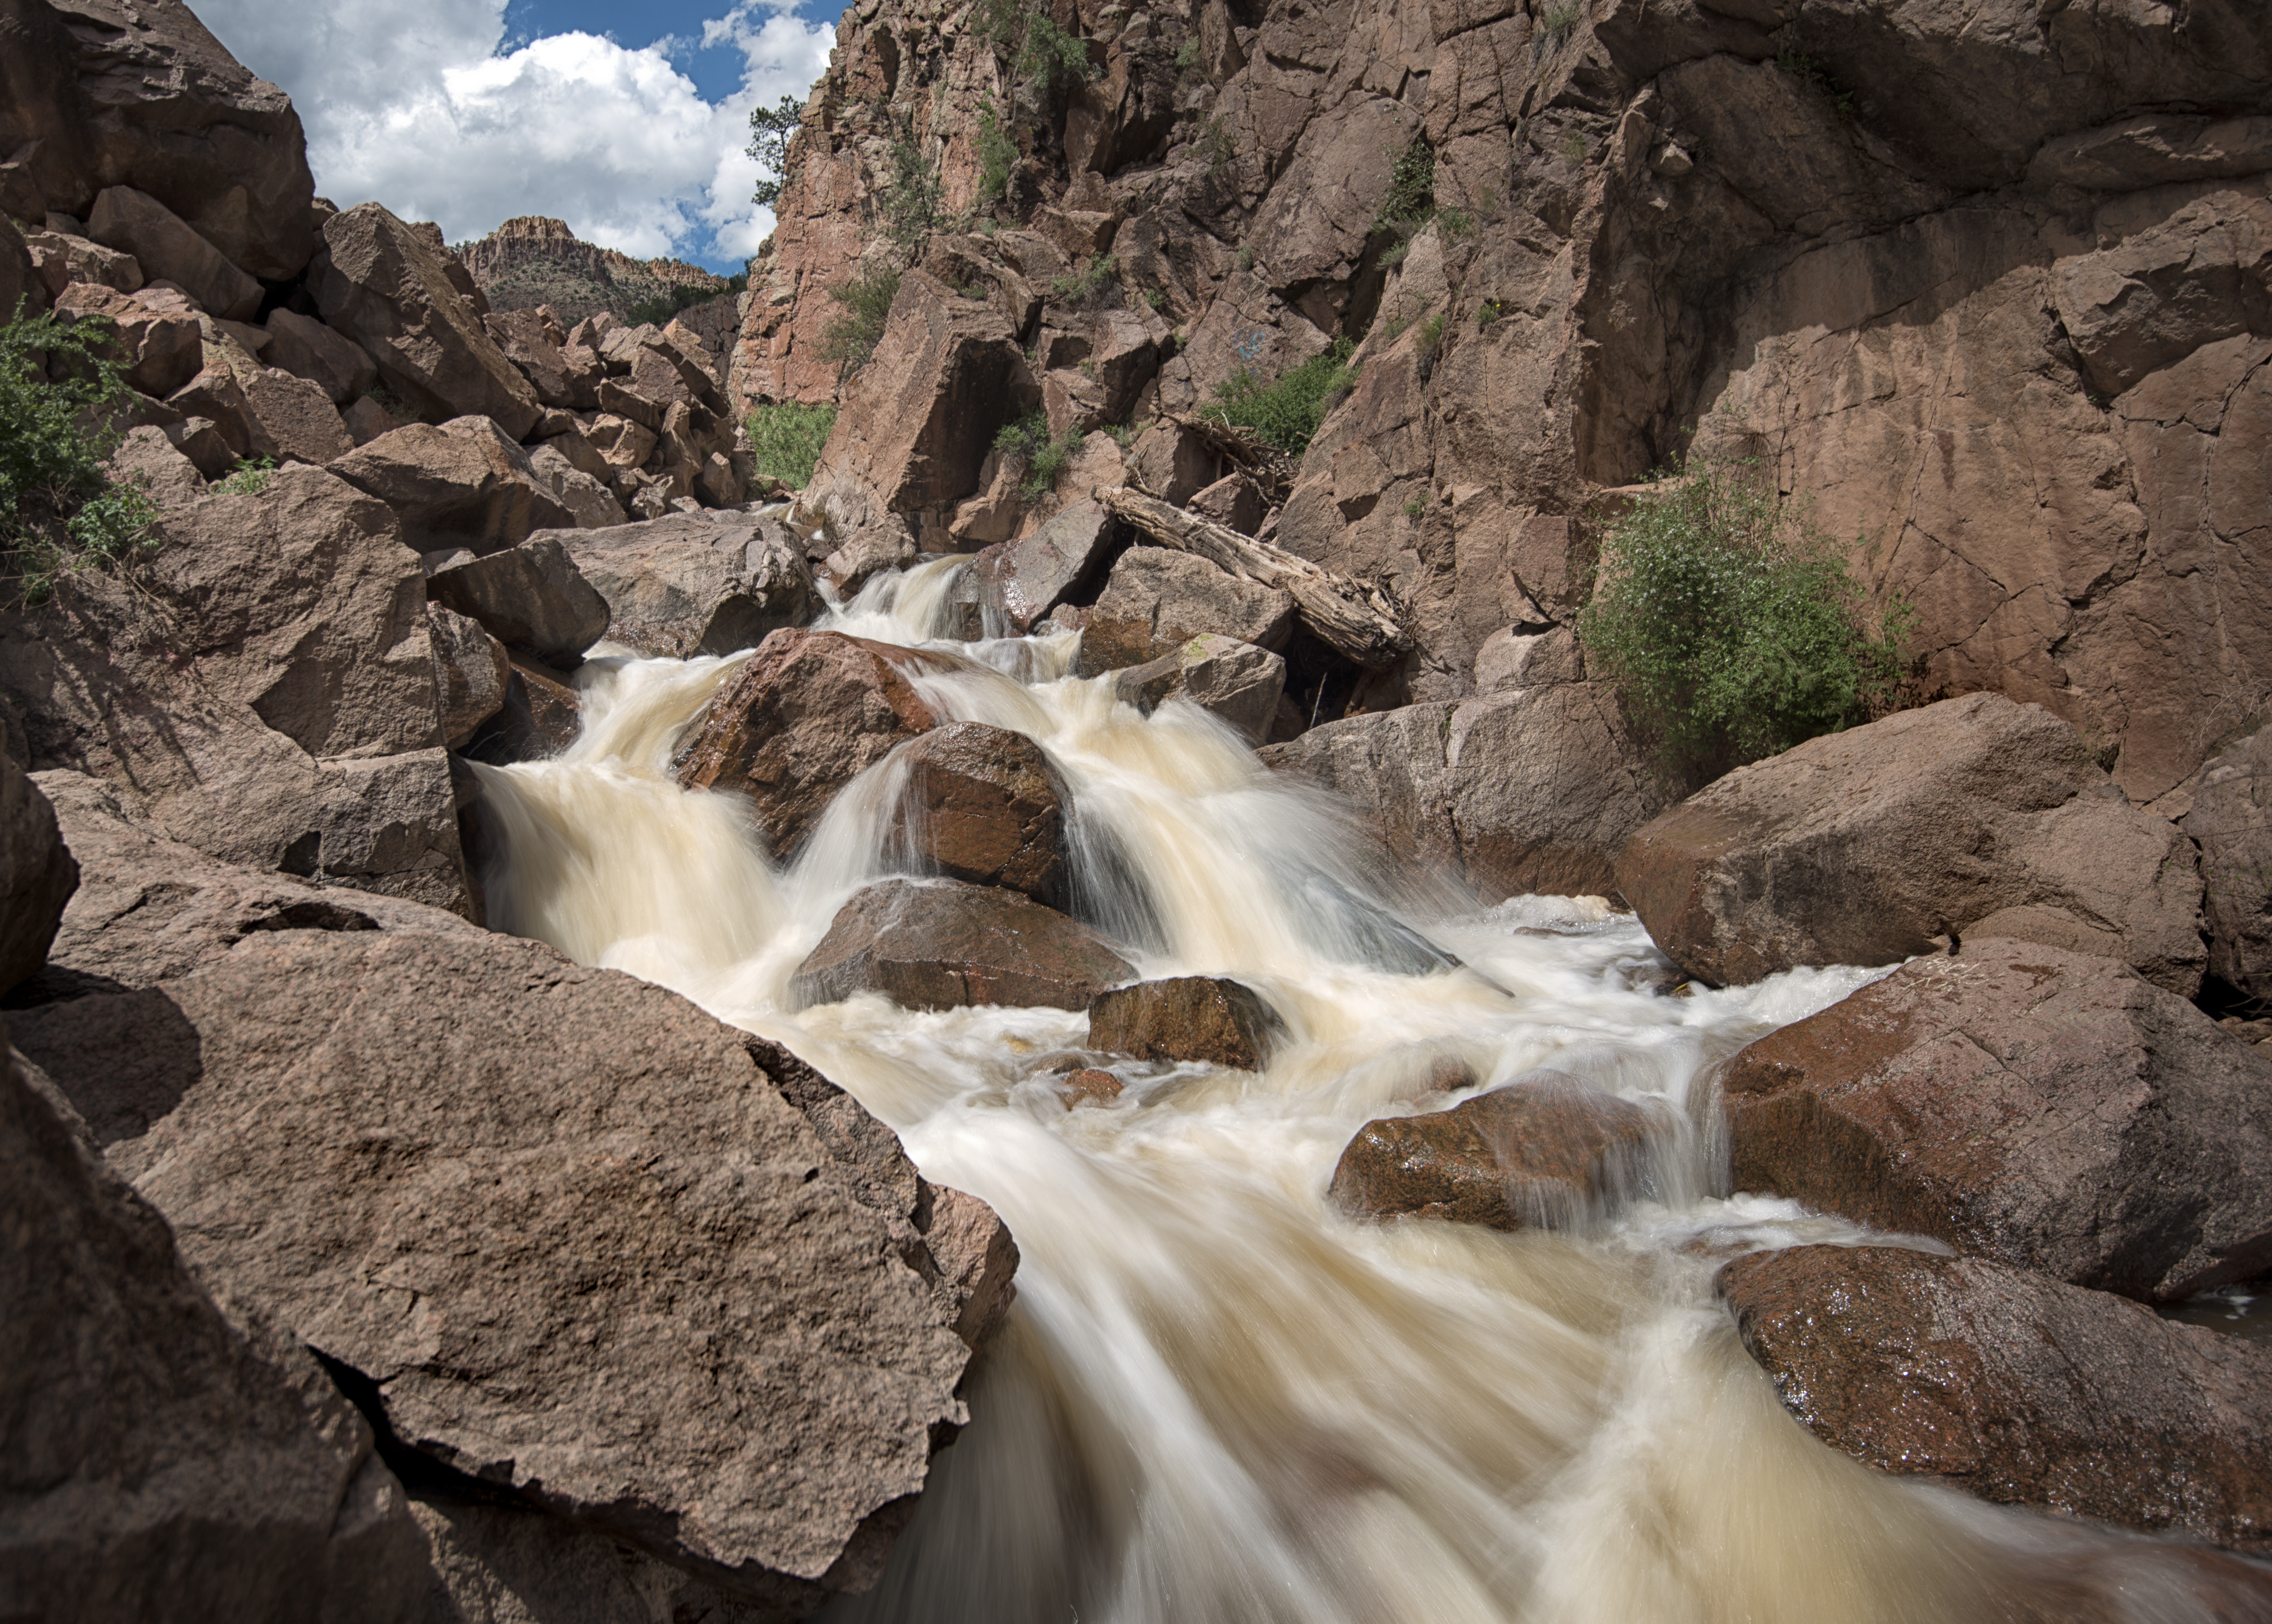
landscape, water, nature, rock, waterfall, wilderness, mountain, trail, adventure, river, valley, formation, stream, rapid, canyon, terrain, geology, nikond800e, water feature, wadi, landform, guadaluperiver, jemezmountains, gilmantunnels, guadalupebox